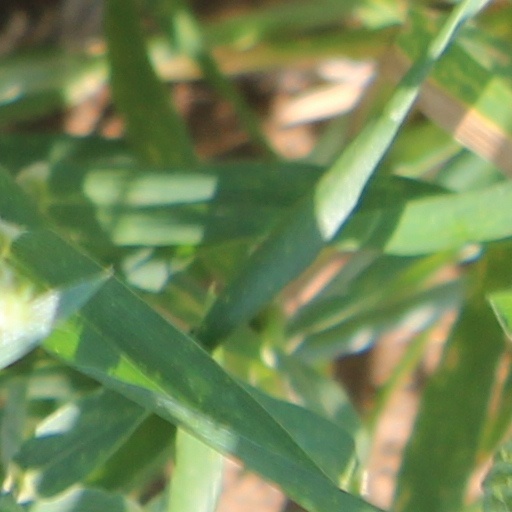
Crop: wheat